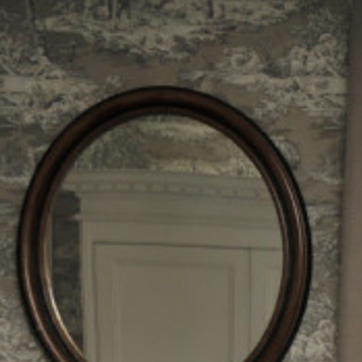
Material: mirror